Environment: real
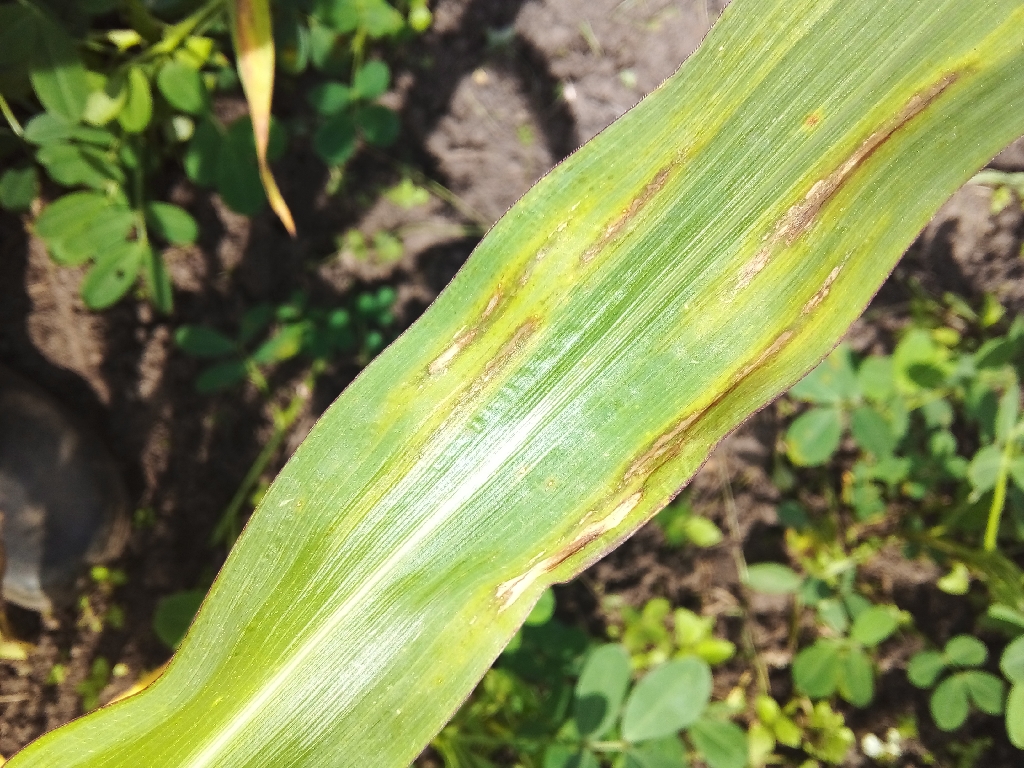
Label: northern_corn_leaf_blight